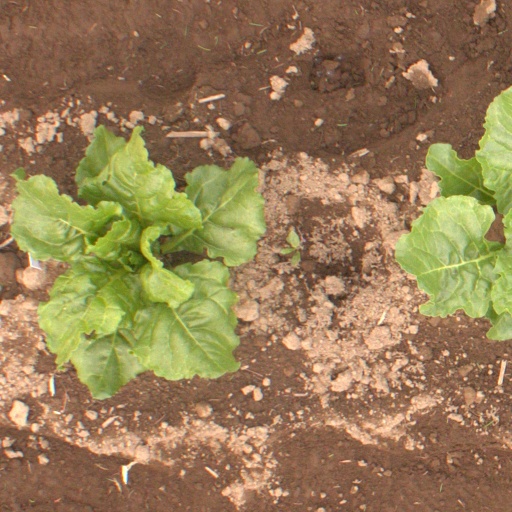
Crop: sugar beet